F1 ROC: Race of Champions

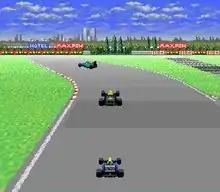
This is a screenshot of a typical game. The player shown here is competing at the Canadian Grand Prix that took place at the Circuit Gilles Villeneuve in Montreal, Quebec, Canada.

There are sixteen open wheel racing tracks in the game; all of them correspond to the 1992 Formula One season, with races all over the Earth. Realistic looking advertisements are present where the audience sits, complete with near-perfect spelling of sponsors; this mild level of censorship applies because some of the sponsors are tobacco or alcohol-related. The game uses the Super Famicom's Mode 7 to give the track and background perspective.